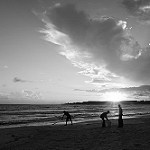
Label: B & W